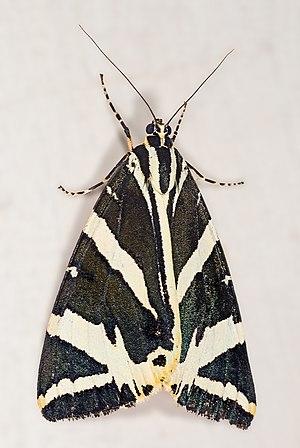
L'Écaille chinée ou Callimorphe est une espèce de lépidoptères de la famille des Arctiidae, de la sous-famille des Arctiinae, de la tribu des Arctiini et du genre Euplagia.